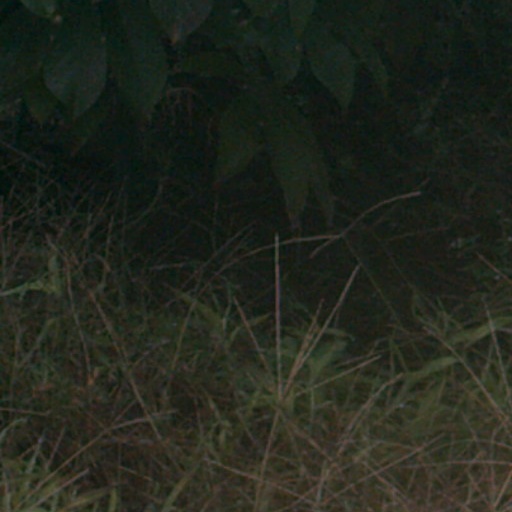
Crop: cassava